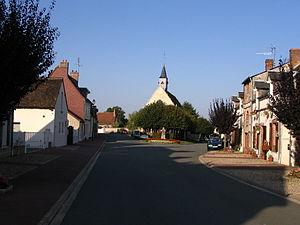
La rue principale de Saint-Pellerin, Eure-et-Loir, France
Saint-Pellerin est une ancienne commune française située dans le département d'Eure-et-Loir en région Centre-Val de Loire : le 1ᵉʳ janvier 2017, Saint-Pellerin est intégrée à la commune nouvelle d'Arrou, avec statut de commune déléguée.